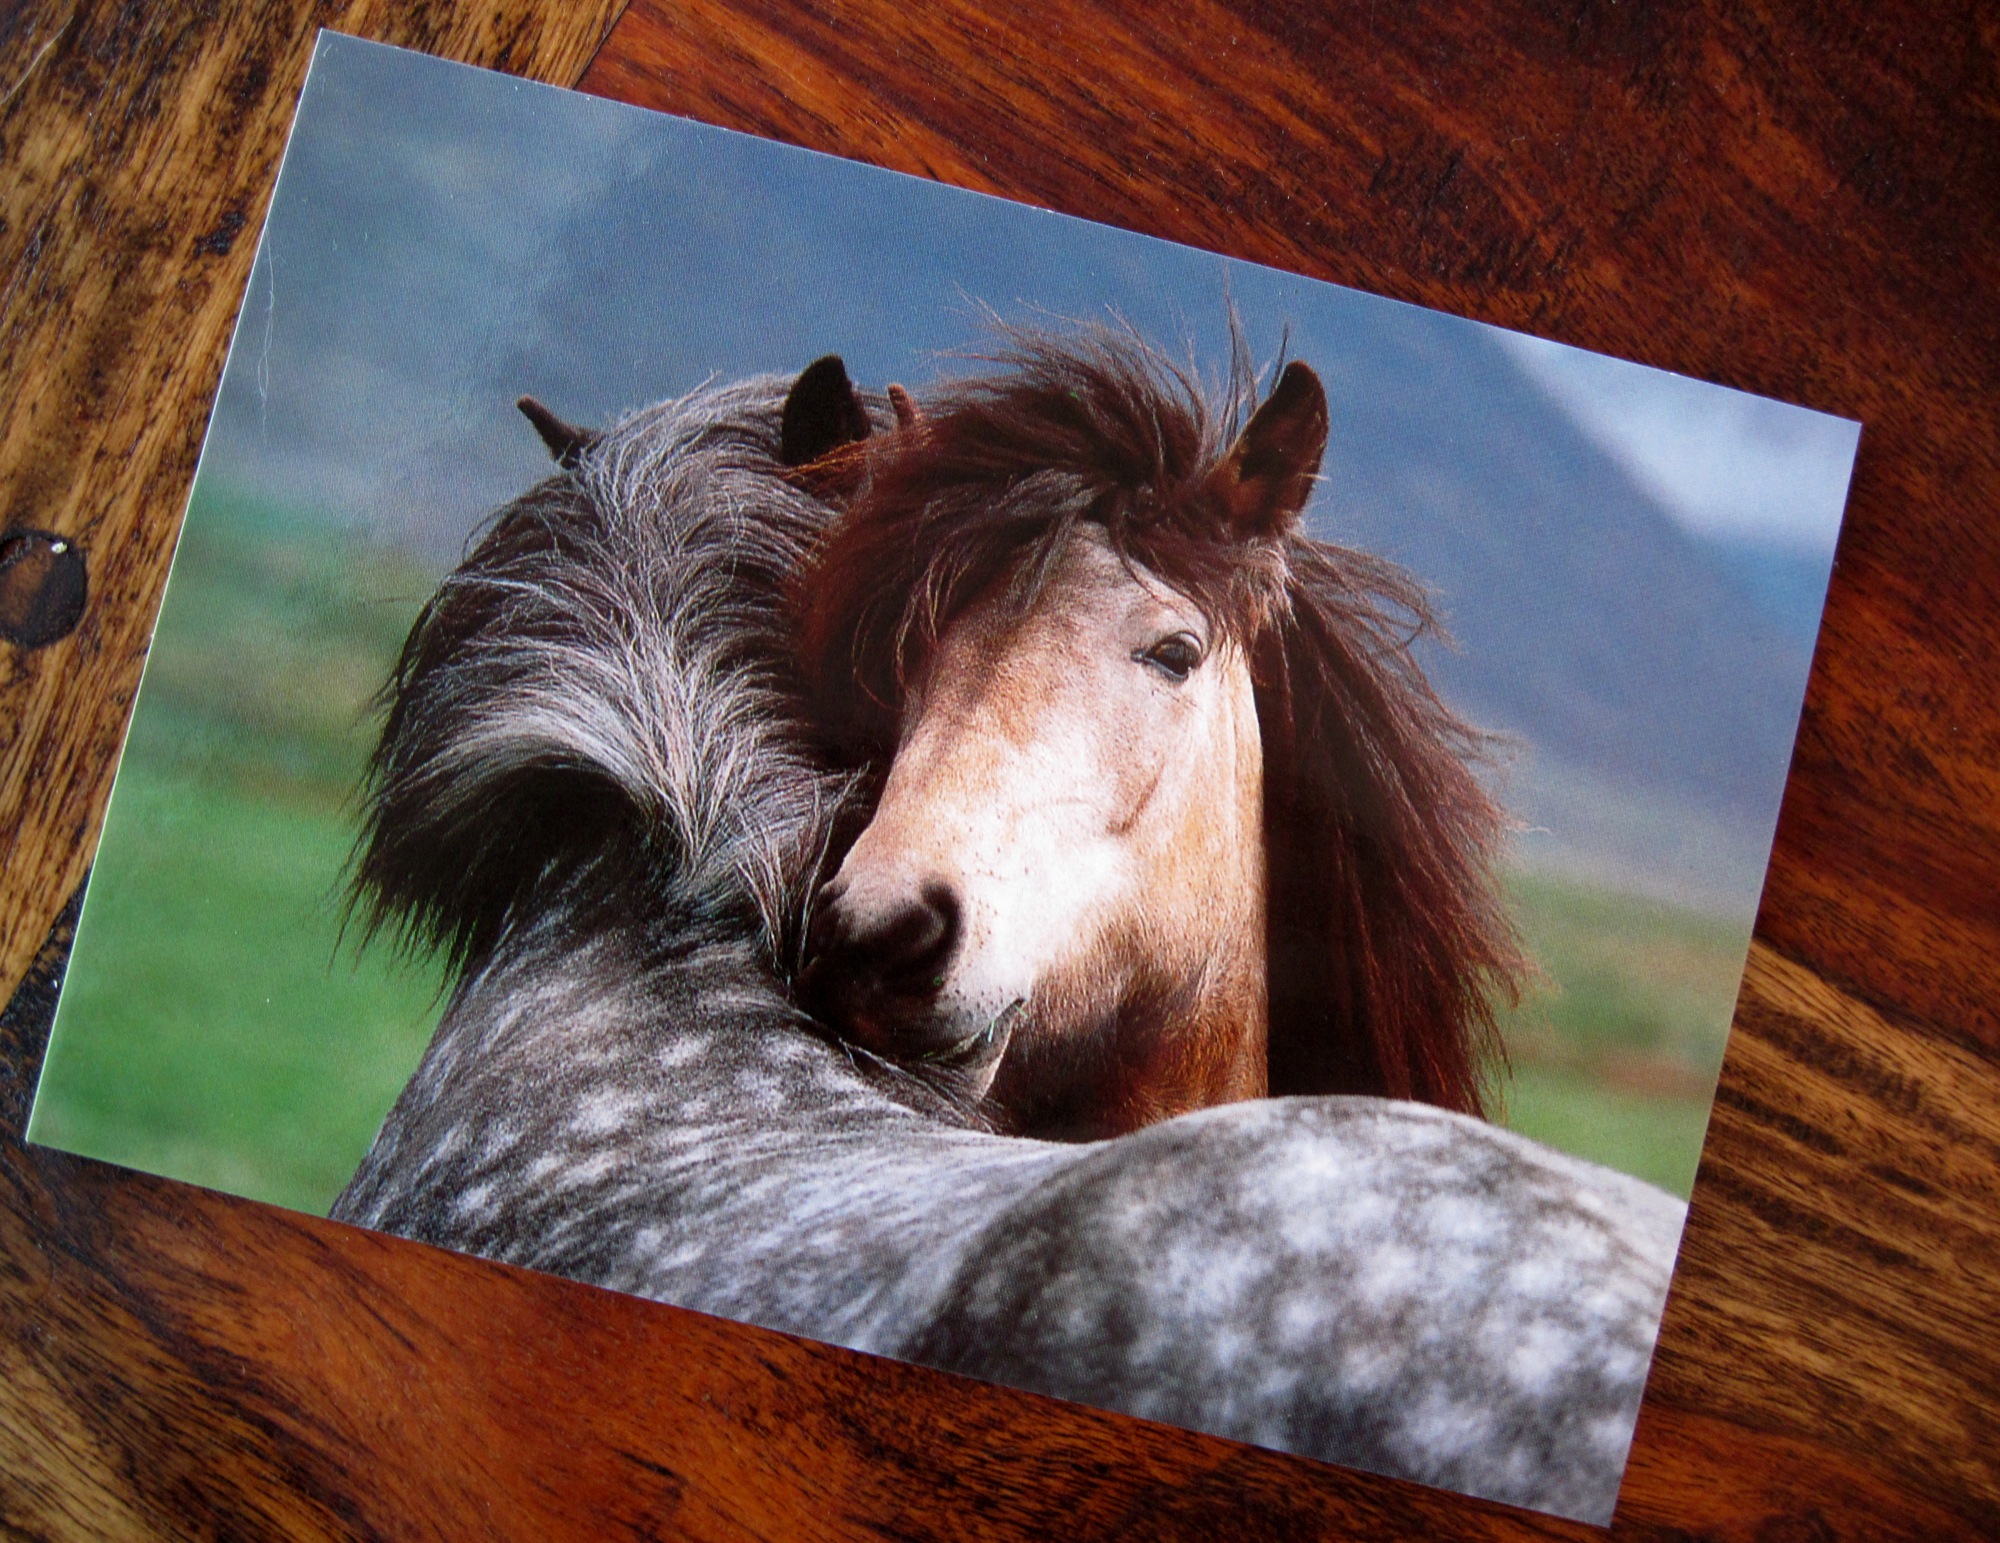
horse, mammal, stallion, mane, iceland, fauna, horse like mammal, mustang horse